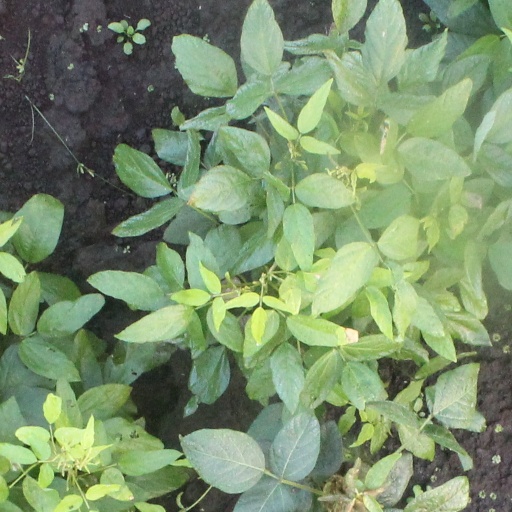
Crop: soybean